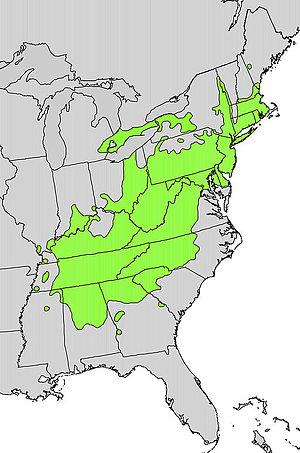
Carte de la répartition de Quercus prinus